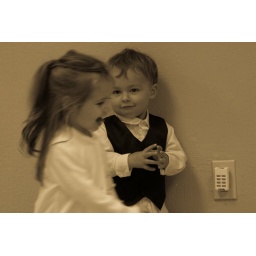
Adorable little boy and girl at a wedding reception in Kansas City area